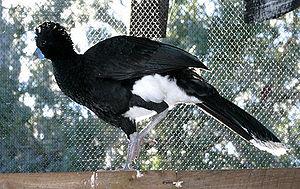
El Paujil est une municipalité située dans le département de Caquetá, en Colombie.
L’Hocco d'Albert est une espèce d'oiseau de la famille des Cracidae.
Crax est un genre d'oiseaux de la famille des Cracidae.